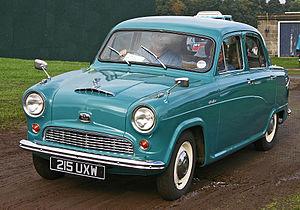
L' Austin Cambridge est une gamme d'automobiles produite par l'Austin Motor Company, en plusieurs générations, entre septembre 1954 et 1969 en tant que voitures et 1971, en tant que véhicule commercial léger. Elle a remplacé l'A40 Somerset et était entièrement nouvelle, moderne, de construction monocoque. Il y eut deux styles de carrosserie. L'A40, l'A50, et les premières A55 de forme traditionnelle arrondie précédèrent l'A55 Mark IIs et l'A60s stylisées par Pininfarina.